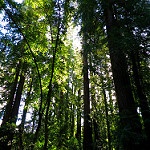
Label: forest